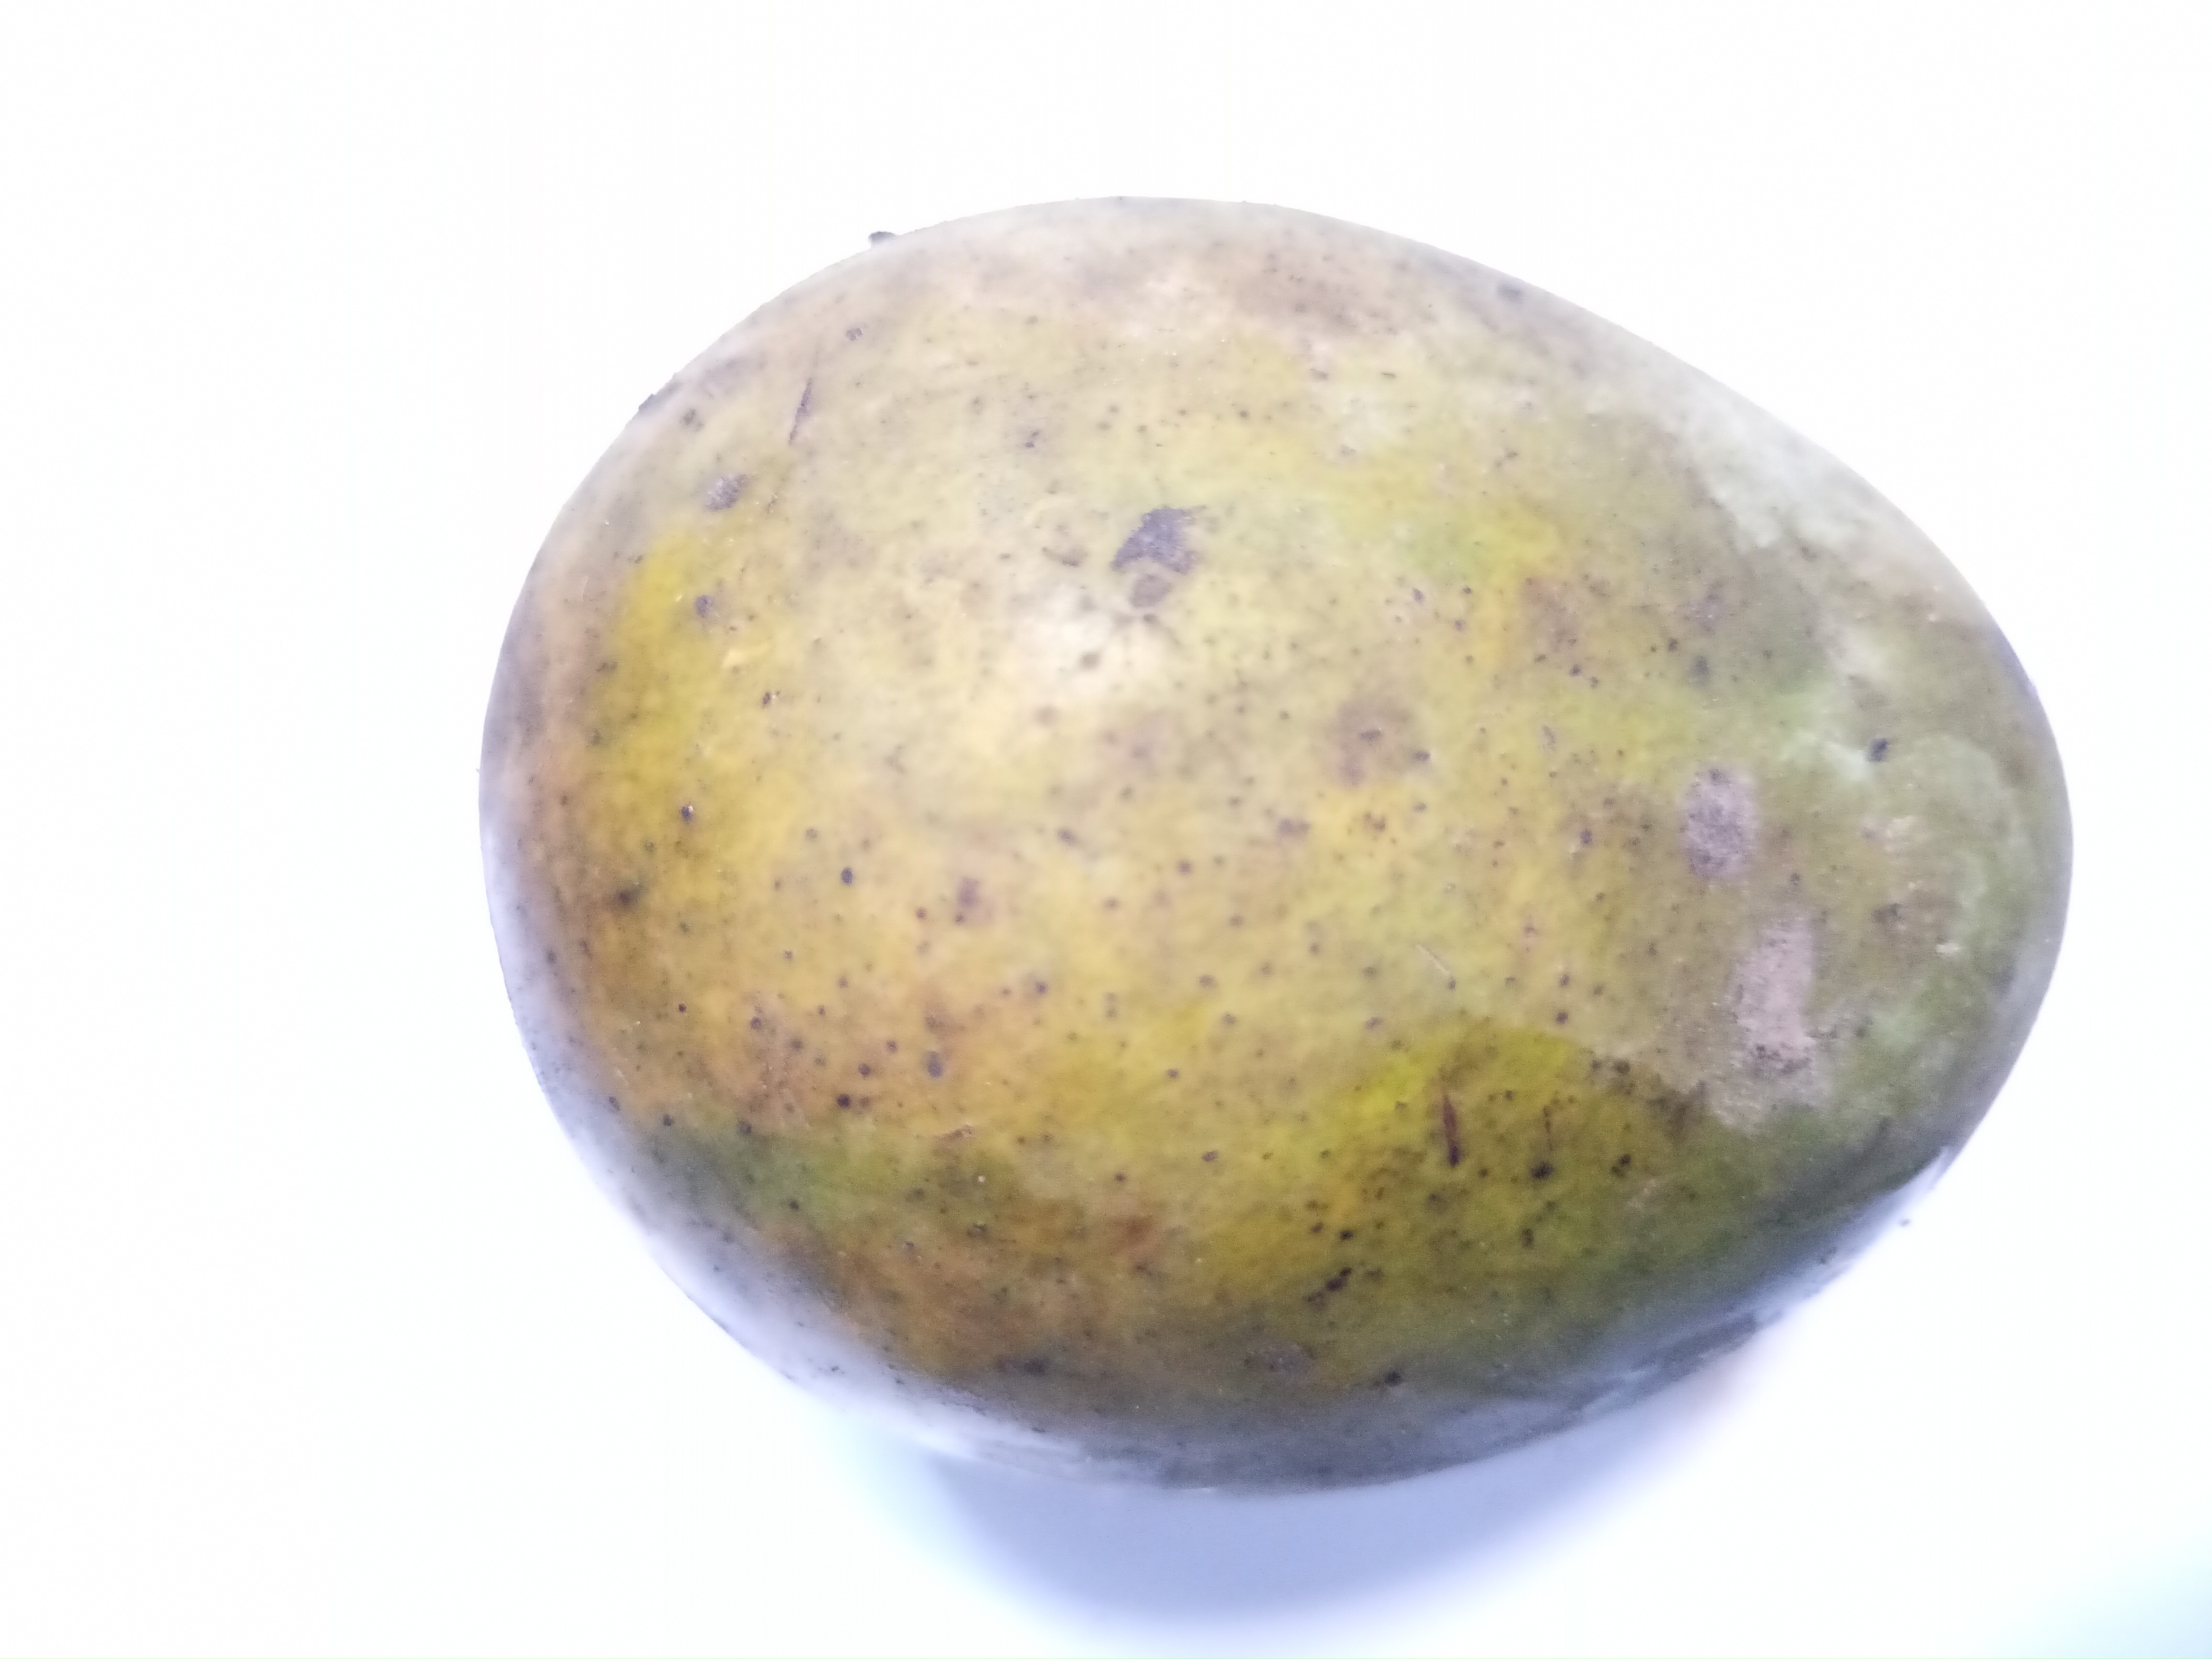
Mango variety: Khrishapat